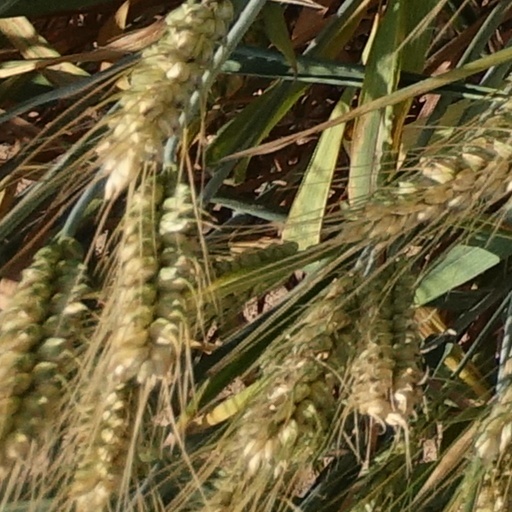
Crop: wheat